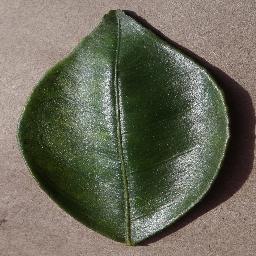
Label: Orange___Haunglongbing_(Citrus_greening)